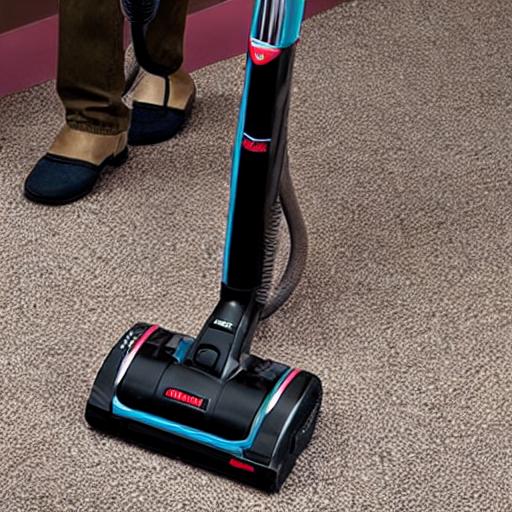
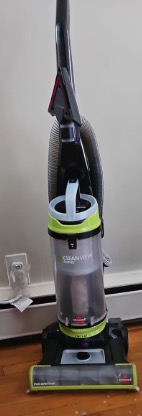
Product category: items_vacuum
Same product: no